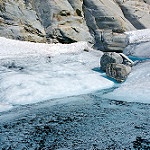
Scene: Outdoor